2014 Baseball Hall of Fame balloting

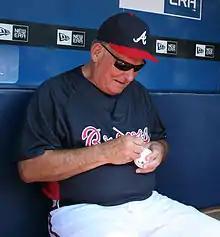
Bobby Cox

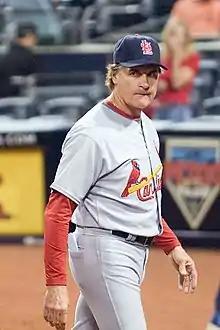
Tony La Russa

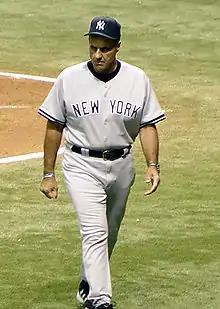
Joe Torre

In keeping with the current voting procedure by eras, the BBWAA-appointed Historical Overview Committee, made up of 11 BBWAA members, identified 12 Expansion Era candidates who were judged to have made their greatest contributions after 1972; this group was previously considered in 2011. Although several managers and executives and one umpire from this period were selected between 1993 and 2011, no player from this period has yet been elected by any of the forms of the Veterans Committee. Along with the post-1972 era, these criteria defined the consideration set: